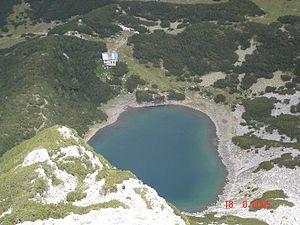
Le Pirin est un massif montagneux de Bulgarie qui fait partie de l’ensemble formé par le Rila et les Rhodopes. Son point culminant est le pic Vihren, haut de 2 914 m. Le plus ancien nom connu du massif est le grec Όρβηλος, en latin Orbelus, « montagne blanche, enneigée », dont l’origine est thrace. Les Slaves, en revanche, l’appelèrent Perin ou Péroun, du nom d’un de leurs plus puissants dieux.